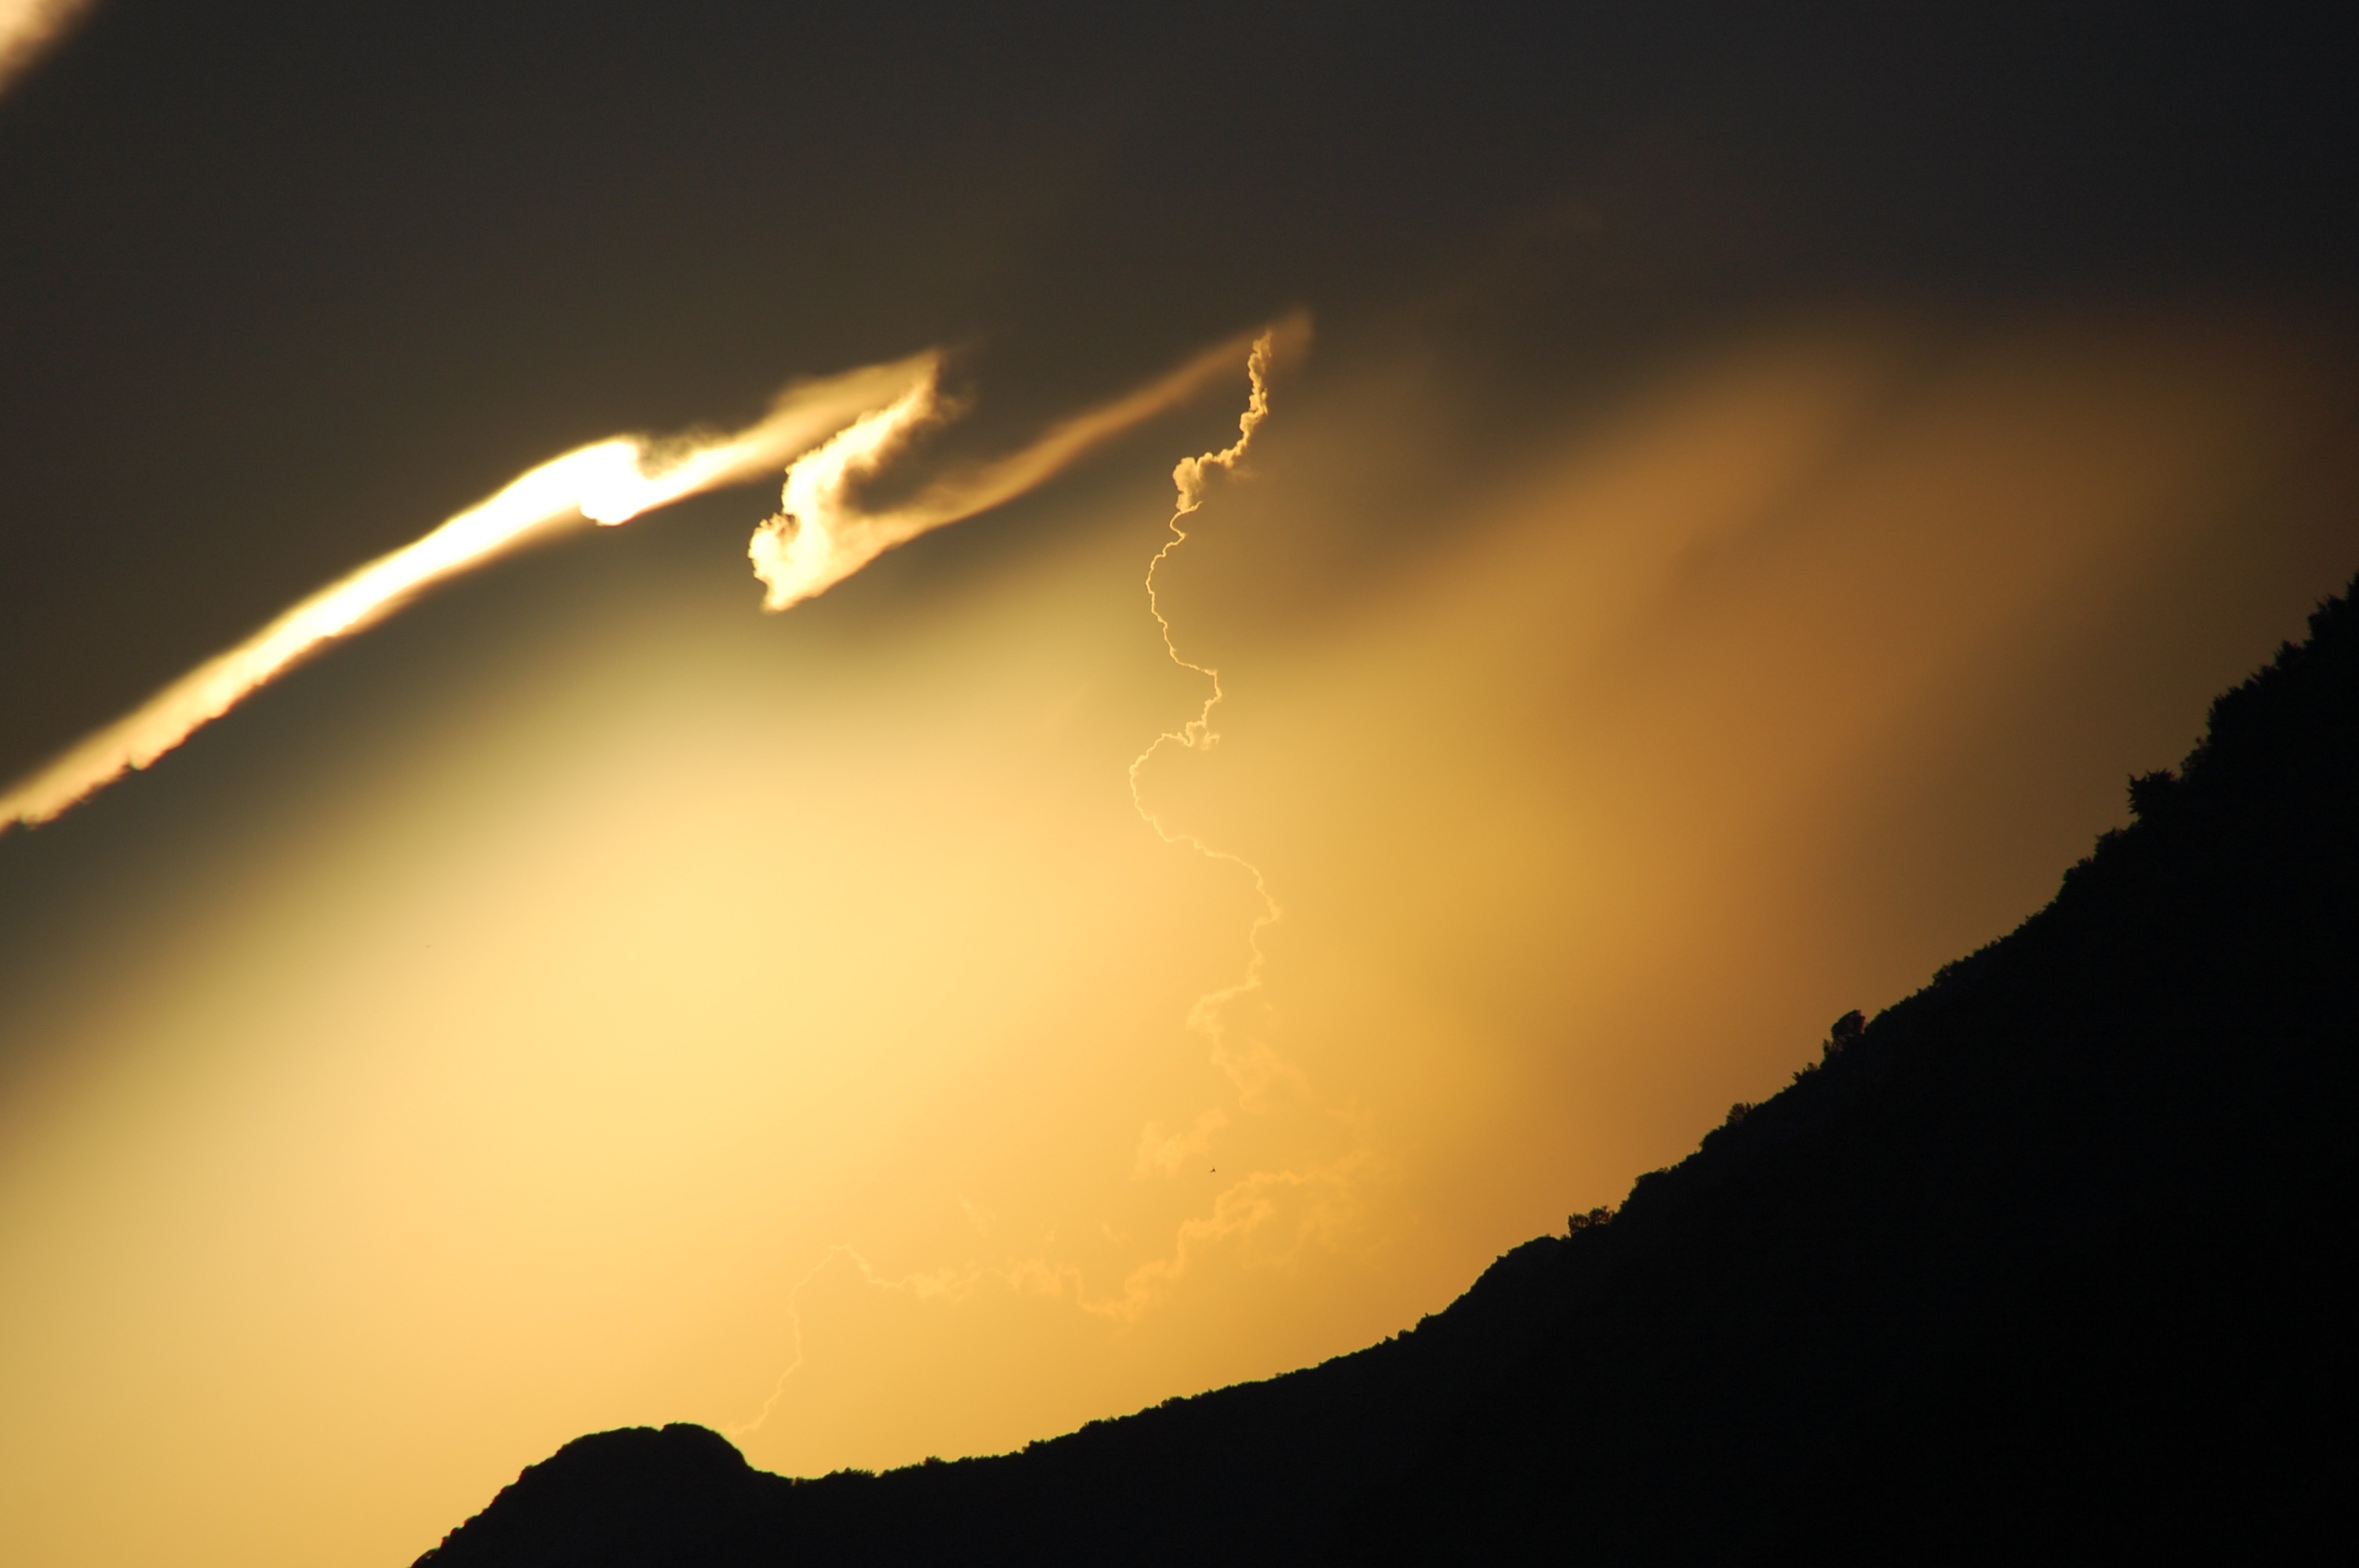
light, cloud, sky, sunset, night, sunlight, dawn, atmosphere, dusk, evening, reflection, darkness, clouds, the evening sky, atmosphere of earth